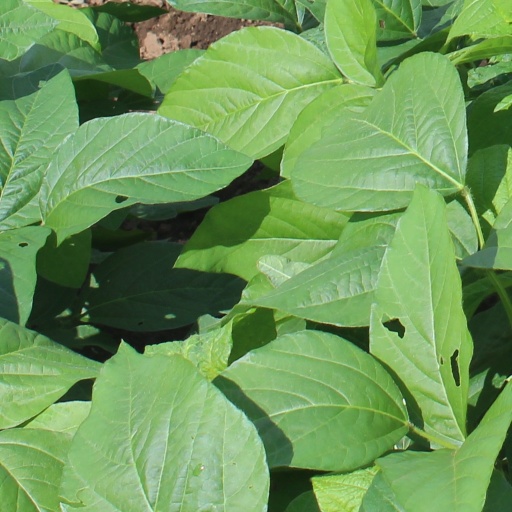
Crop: soybean